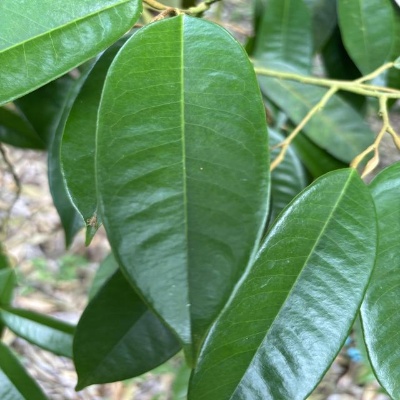
Label: Leaf_Healthy